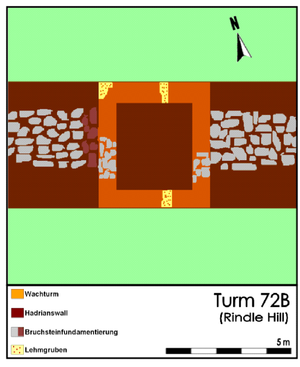
Cet article porte sur les forts et autres structures du mur d'Hadrien, système de fortifications fait de pierre et de terre et édifié de 122 à environ 128 dans l'ancienne province romaine de Bretagne, aujourd'hui en Cumbria et Northumberland dans le nord de l'Angleterre.